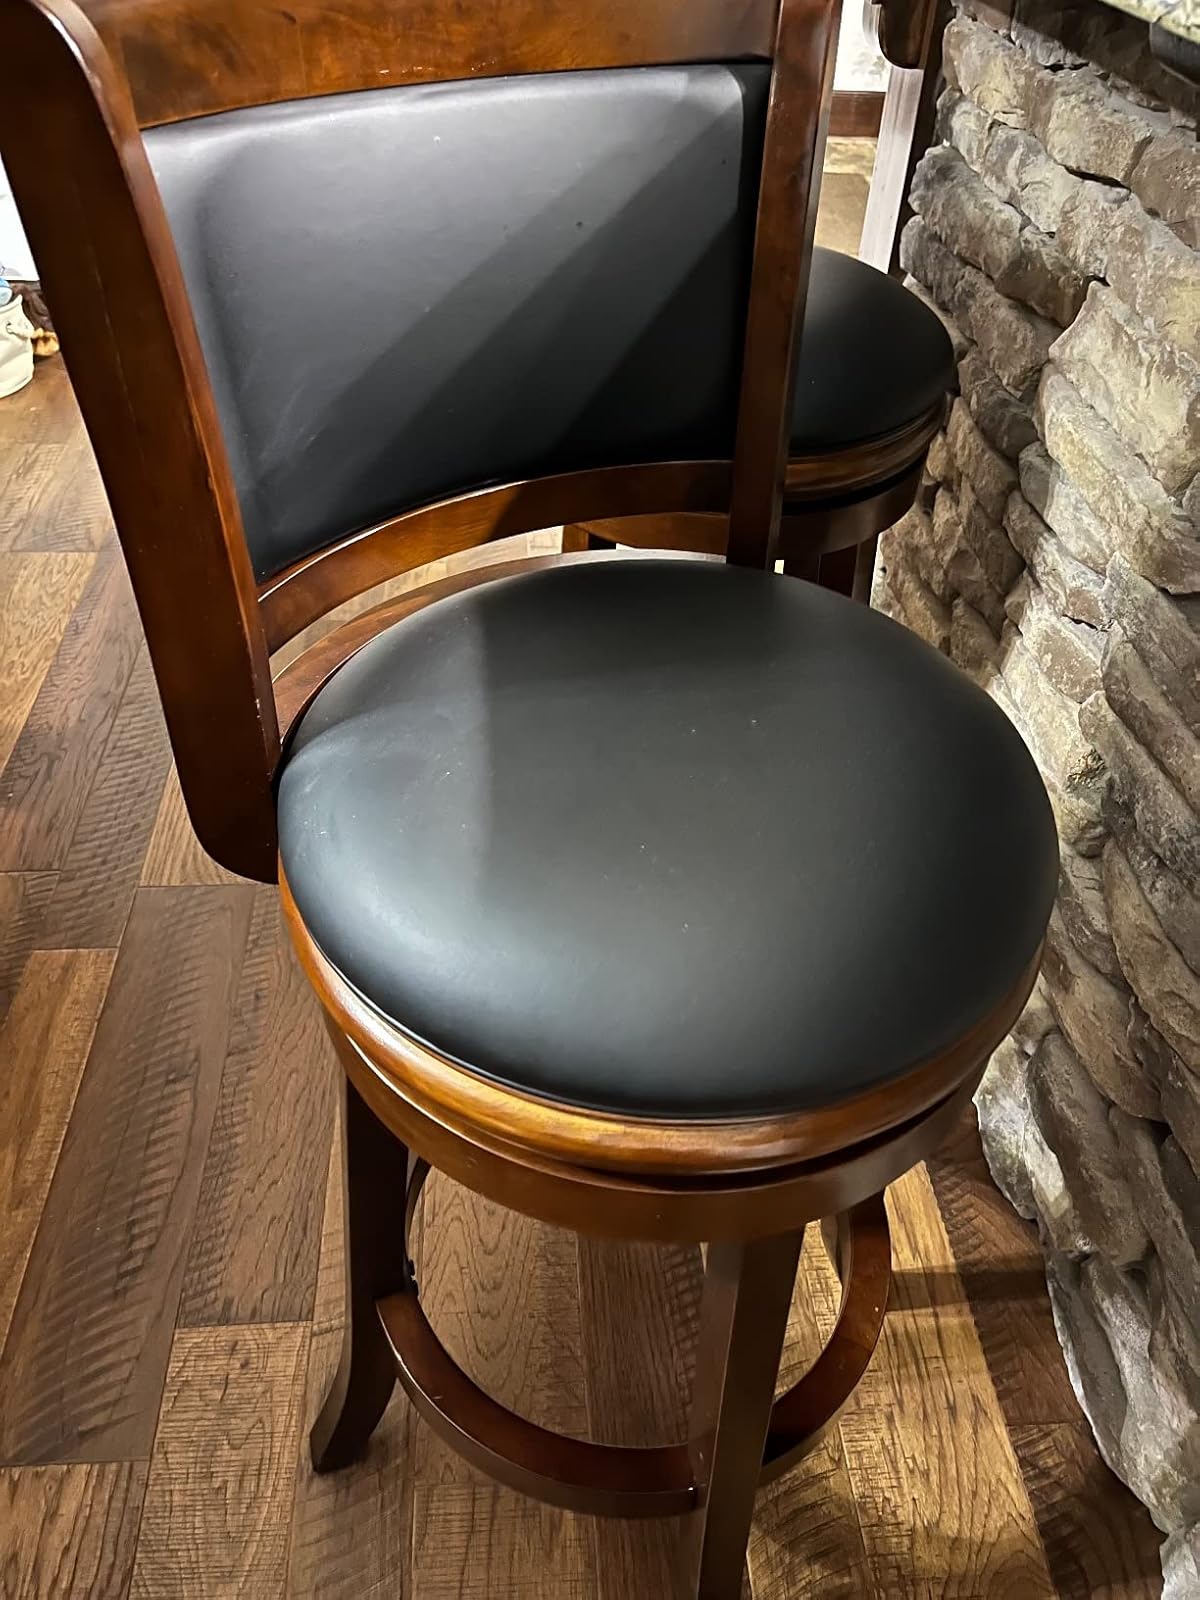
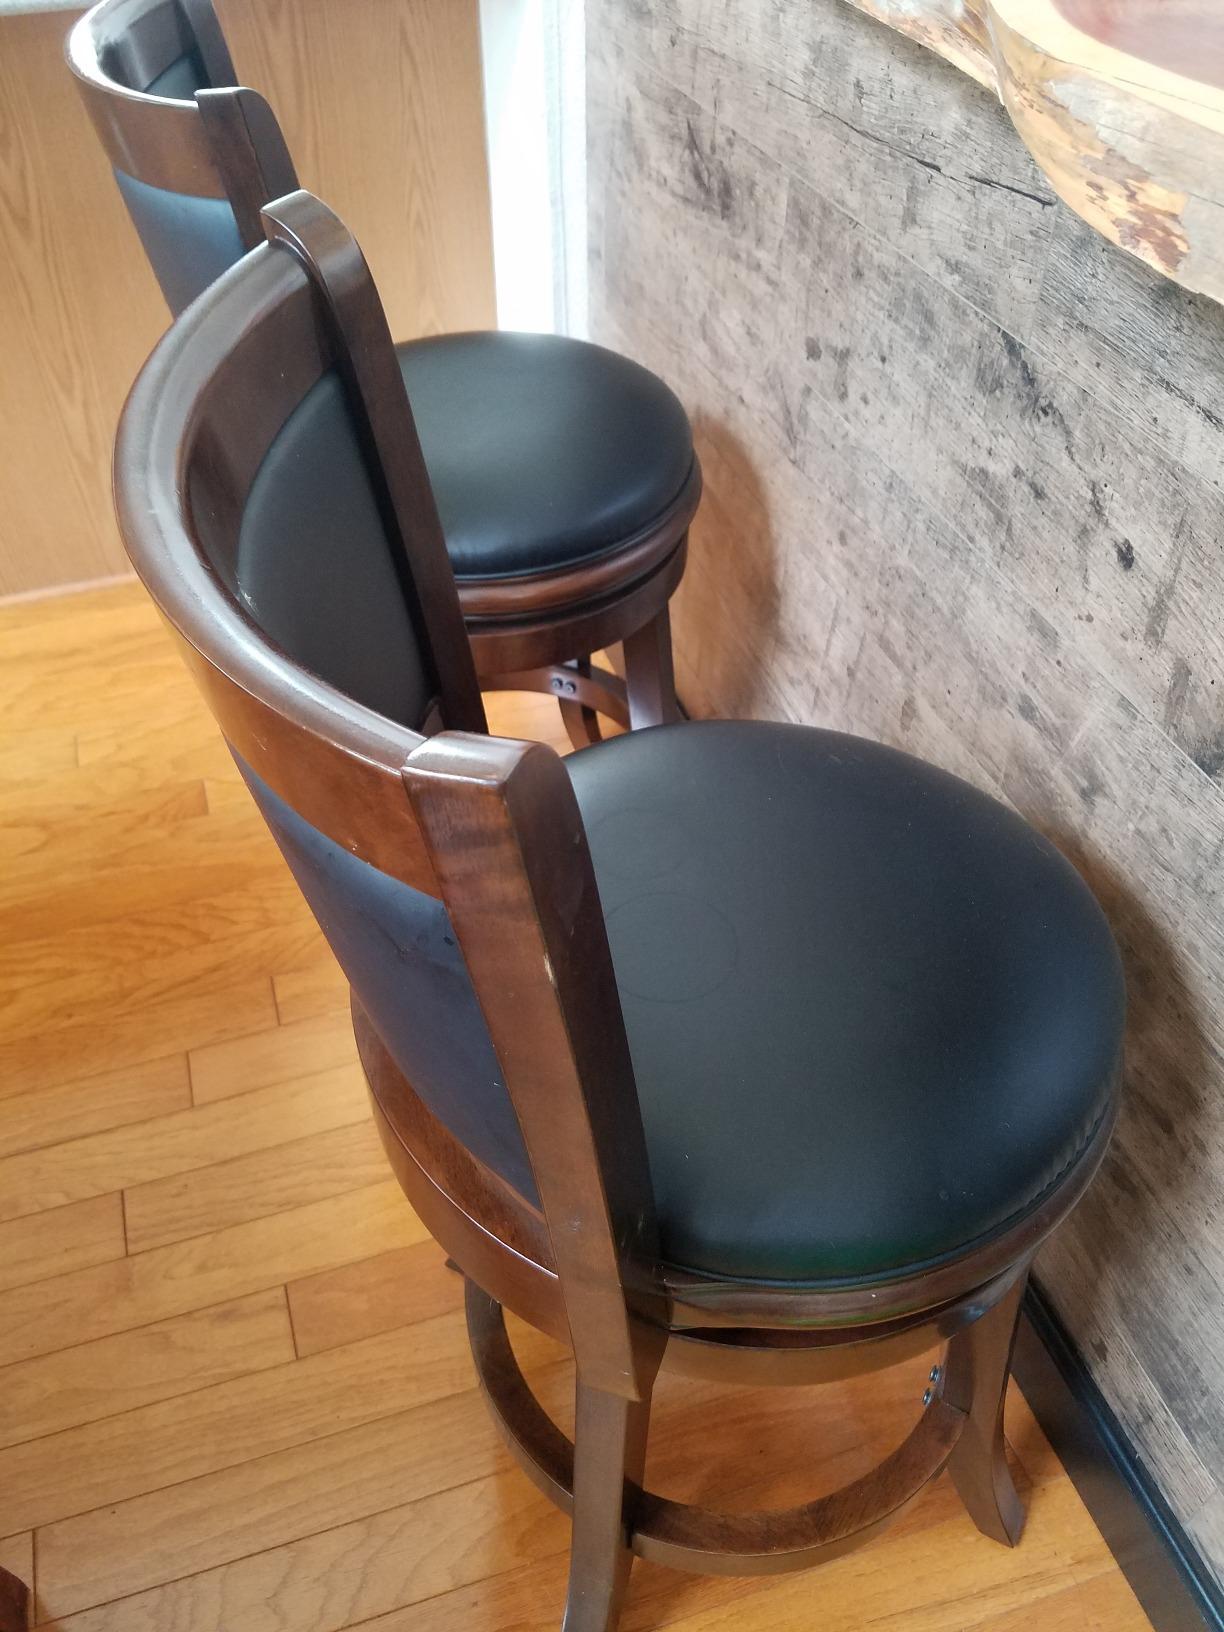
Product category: stool
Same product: no